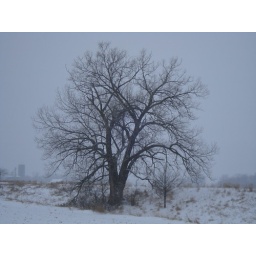
tree near oak lake